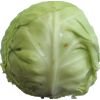
Label: white_cabbage